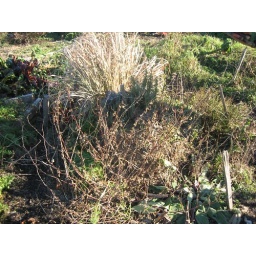
the bushy plant in the back is lemongrass. the one in front is pineapple sage